Erling Dekke Næss

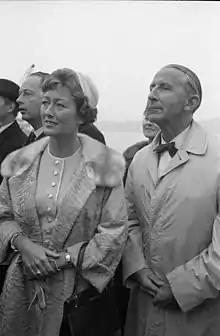
Naess (right) and Marie Luise Westphal (left)

Erling Dekke Næss (5 September 1901 – 7 February 1993) was a Norwegian shipowner and businessman. Næss was Deputy Head of Nortraship's New York office from 1942 to 1946. Næss was the initiator behind the OBO carrier. He is also credited as the proposer of the Norwegian International Ship Register, which allowed Norwegian shipowners to compete on an equal footing with flags of convenience.